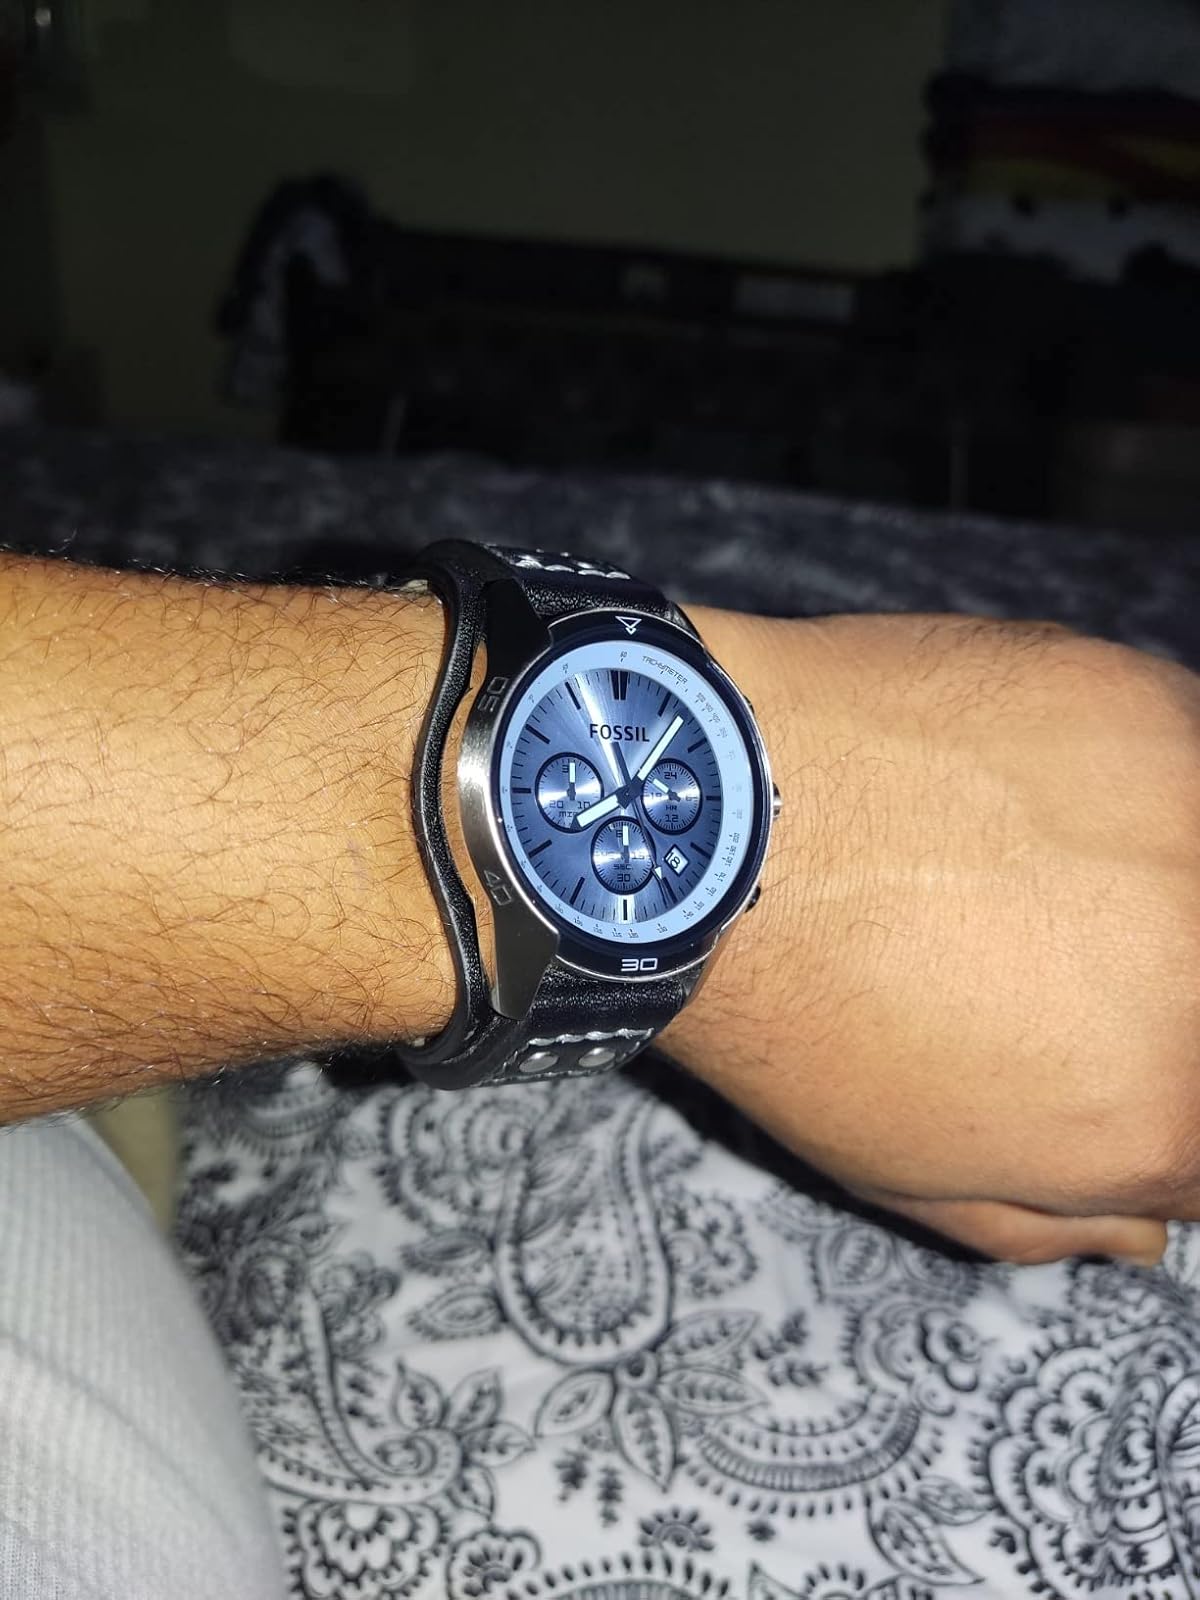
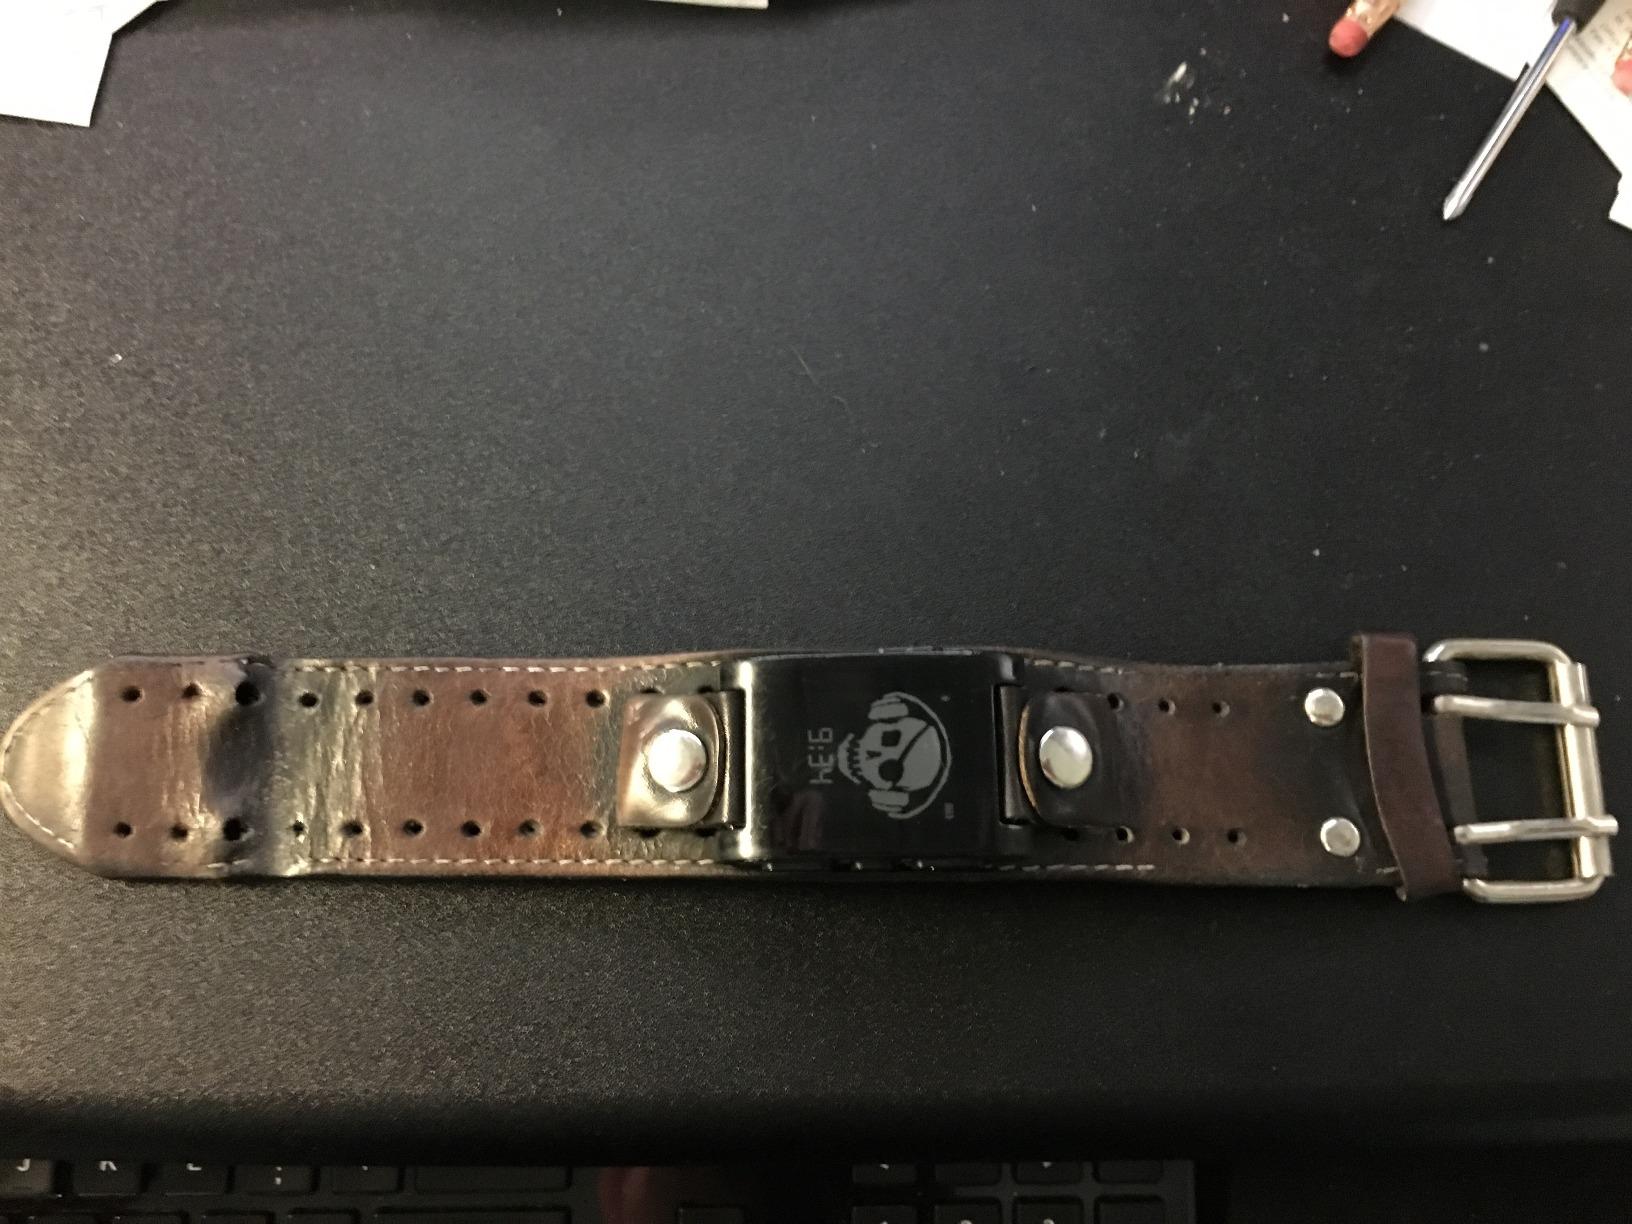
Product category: accessories_watch
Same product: no